Cornelius Lucas

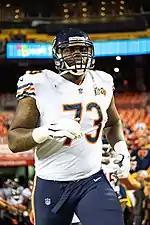
Lucas with the Chicago Bears in 2019

On January 23, 2019, Lucas signed a reserve/future contract with the Chicago Bears. In Week 3 of the 2019 season, he started at right tackle in place of an ailing Bobby Massie; the Bears went on to win 31–15. During the year, he also saw action on tackle-eligible plays as an extra blocker.